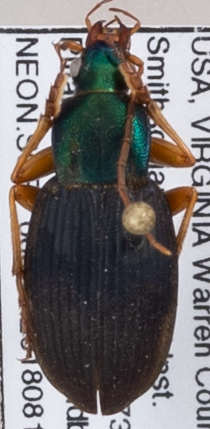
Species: Chlaenius aestivus
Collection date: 2018-08-16
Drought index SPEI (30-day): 2.09
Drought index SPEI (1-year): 1.69
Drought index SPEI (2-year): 1.69